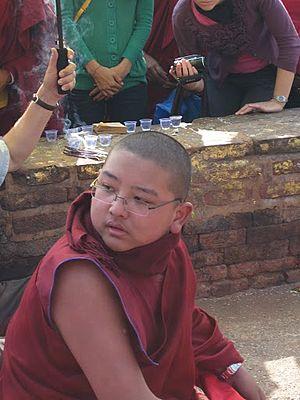
Les Jamgon Kongtrul sont une lignée de tulkous de l'école Kagyu du bouddhisme tibétain. Traditionnellement, Jamgon Kongtrul Rinpoché est, avec Gyaltsab Rinpoché, Taï Sitou Rinpoché et Shamar Rinpoché, l'un des régents du karmapa.